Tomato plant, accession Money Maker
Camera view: horizontal (90 deg, fisheye); turntable rotation: 120 degrees
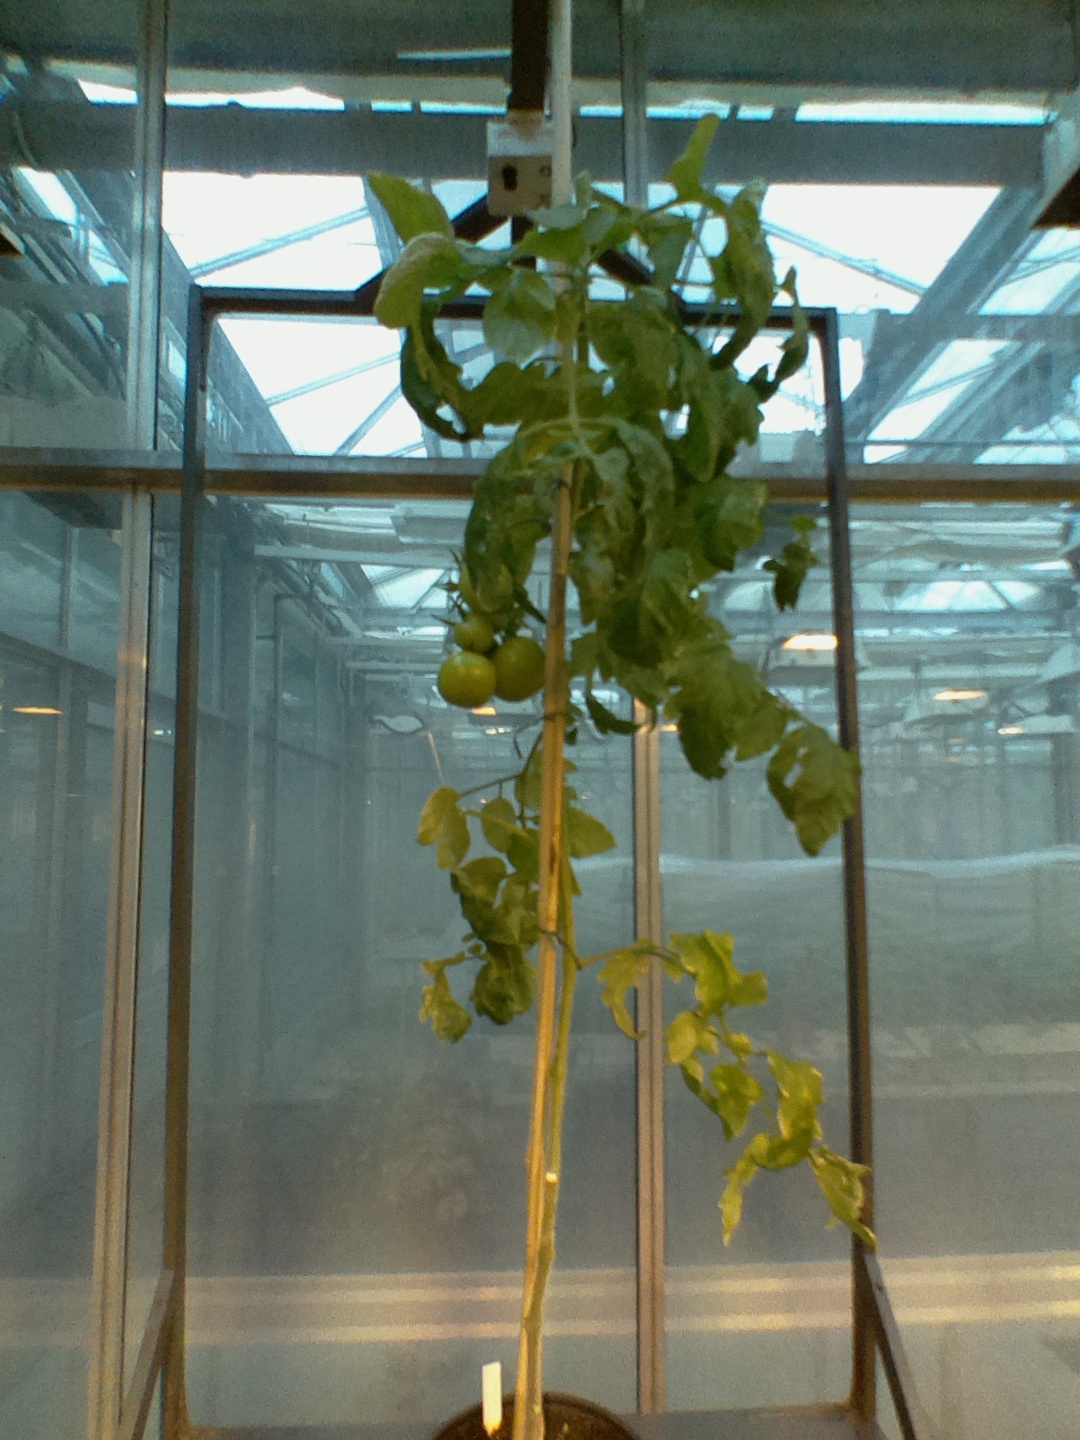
BBCH growth stage 79: 90% -100% of final fruit size